Basketball at the 2012 Summer Olympics

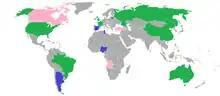
Competing countries in the Olympic basketball championship: green for both men's and women's tournaments, blue for the men's tournament and pink for the women's tournament.

The National Olympic Committees may enter up to one 12-player men's team and up to one 12-player women's team.